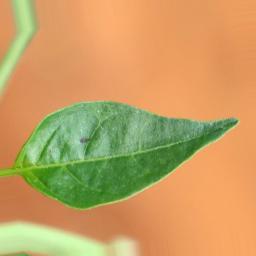
Label: healthy